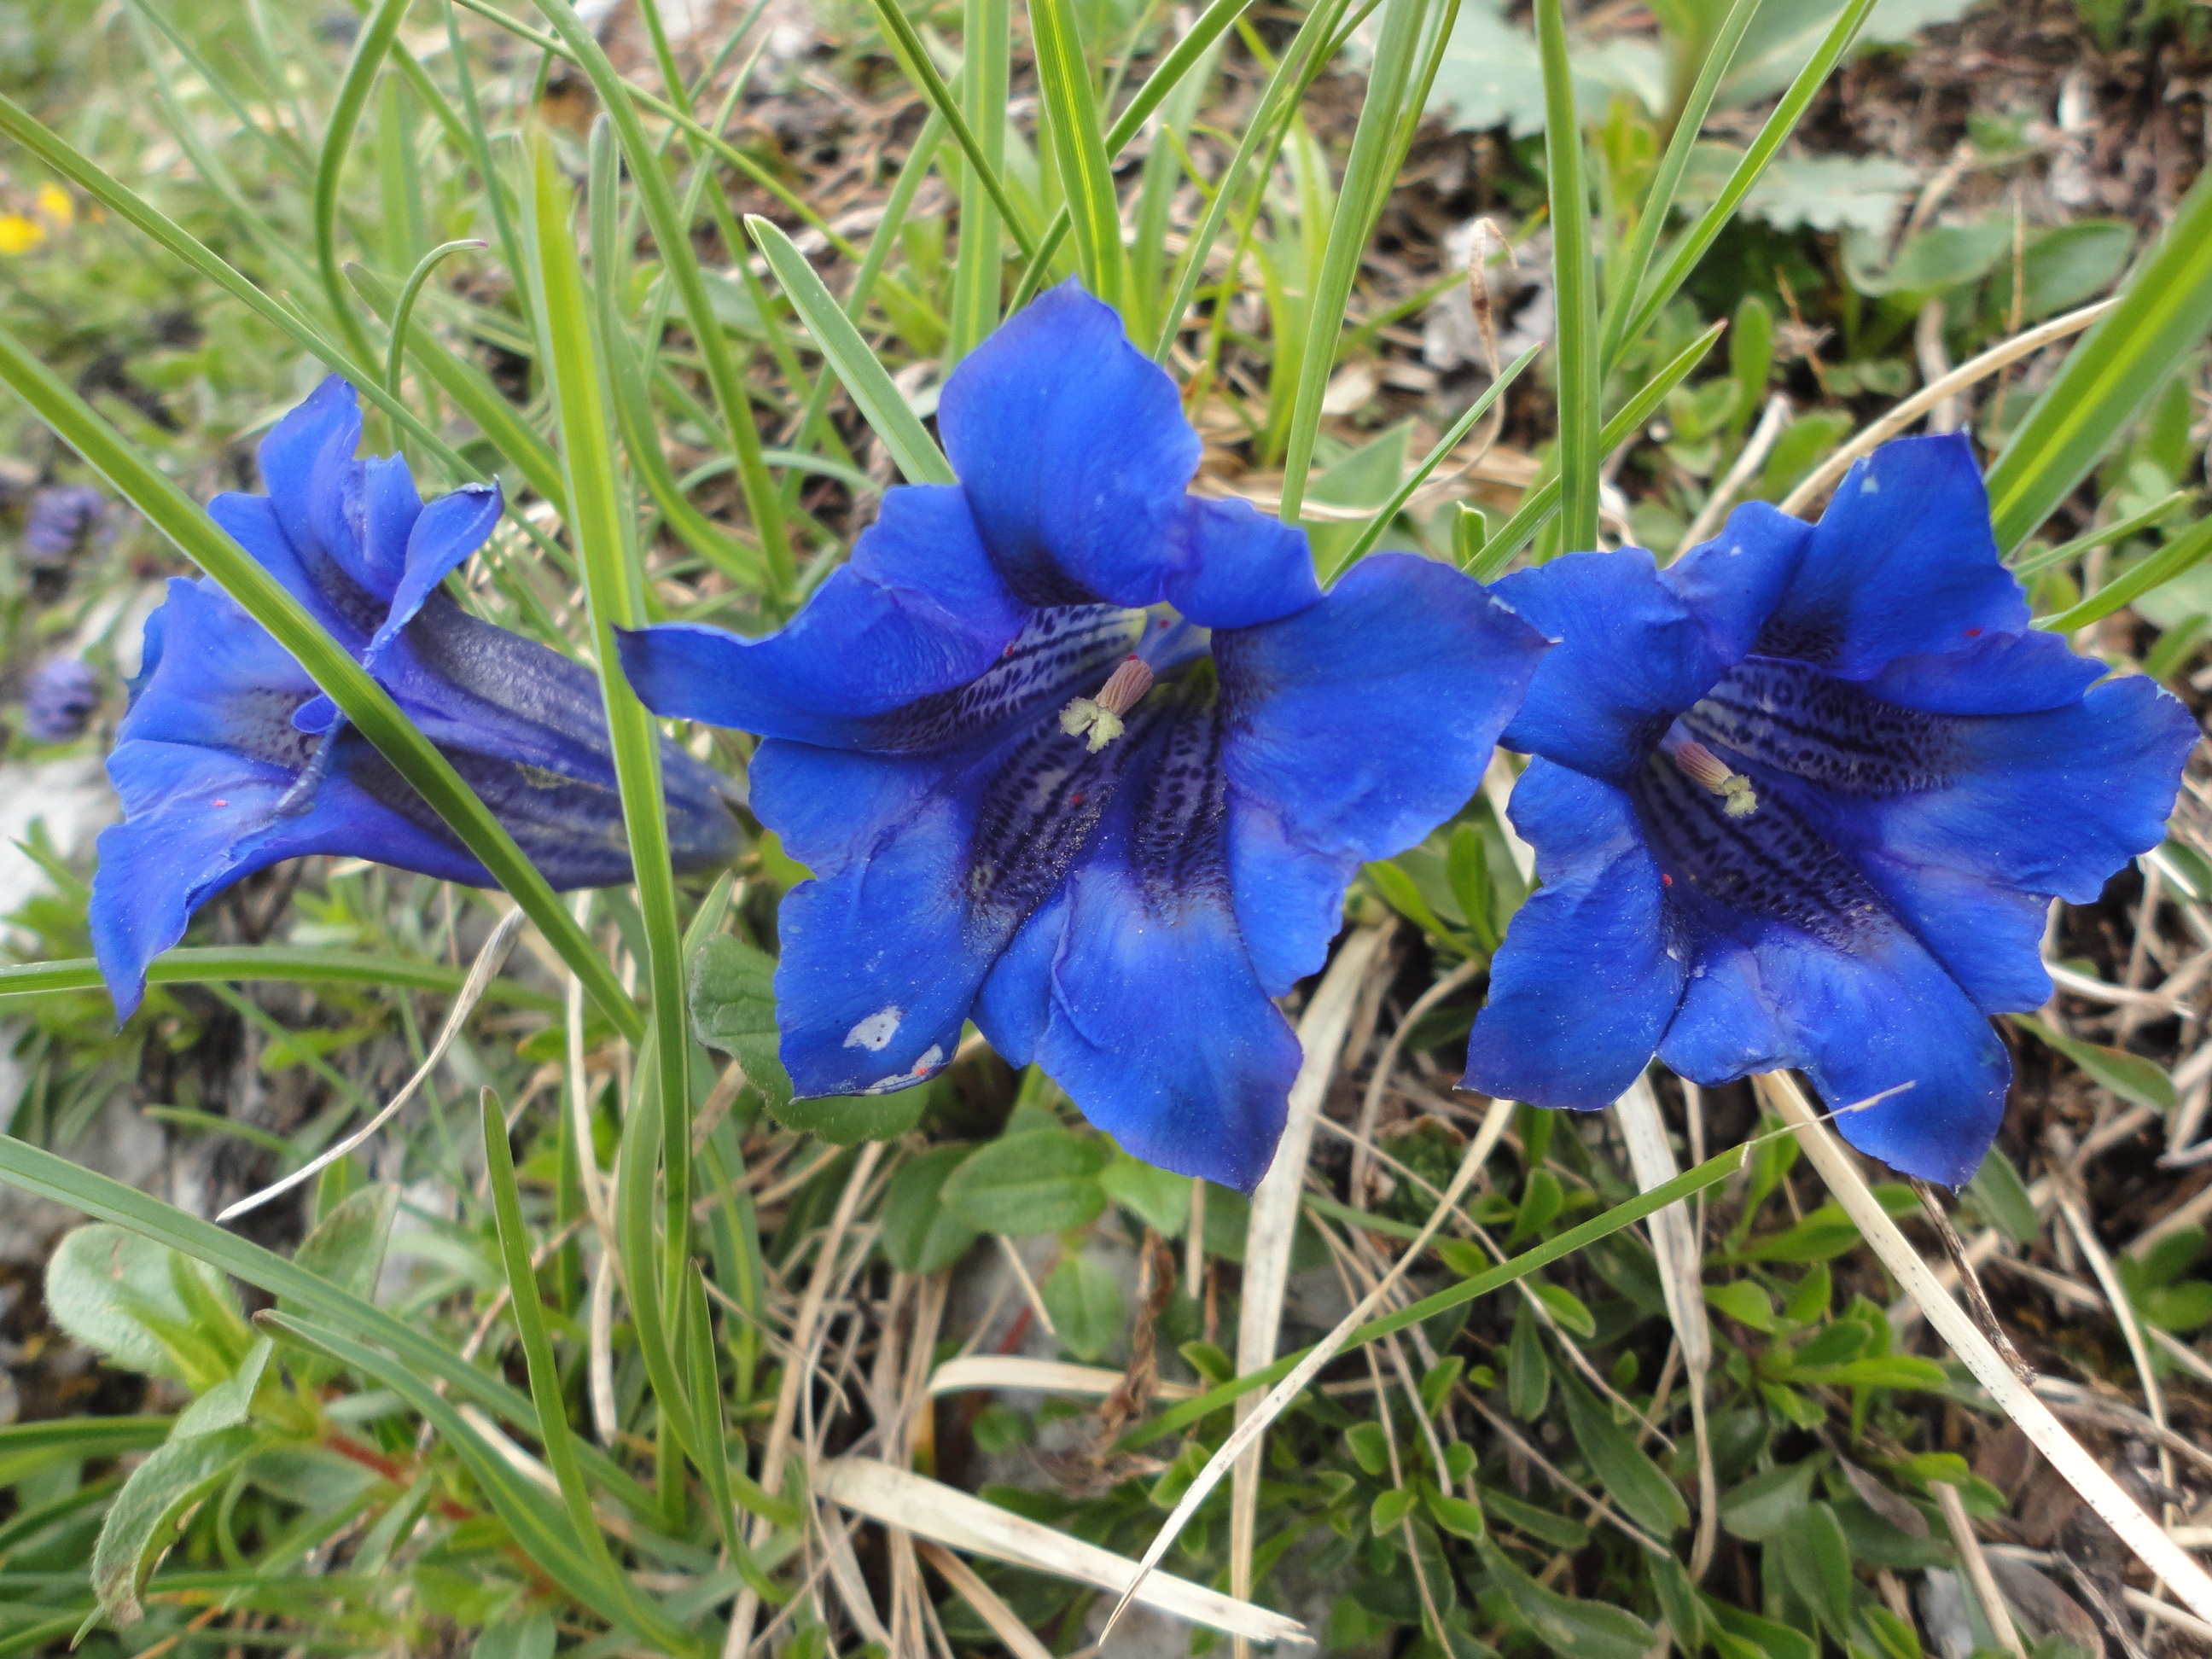
nature, plant, flower, blue, close, flora, wild flower, wildflower, iris, gentian, mountain flowers, blue gentian, flowering plant, alpine flower, bellflower family, gentian plant, true alpine gentian, land plant, iris family